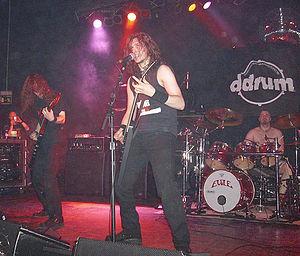
Evile est un groupe de thrash metal originaire de Huddersfield, Royaume-Uni.